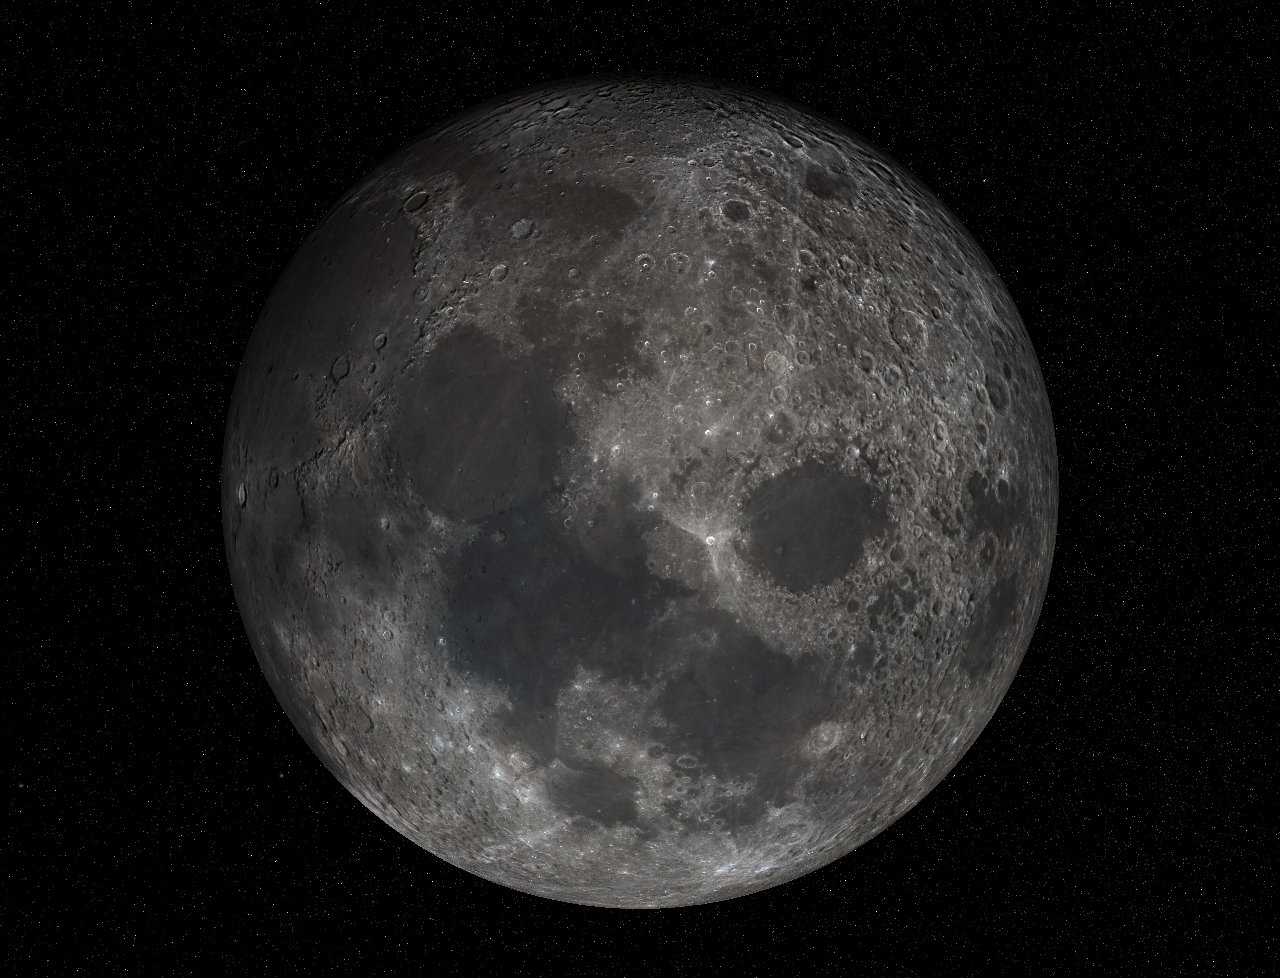
sky, atmosphere, aviation, space, crater, night sky, moon, full moon, nasa, outer space, research, science, astronomy, earth, universe, all, space travel, astronautics, earth companion, astronomical object, space telescope, maare, hubble weltraumteleskop, meteorite impact